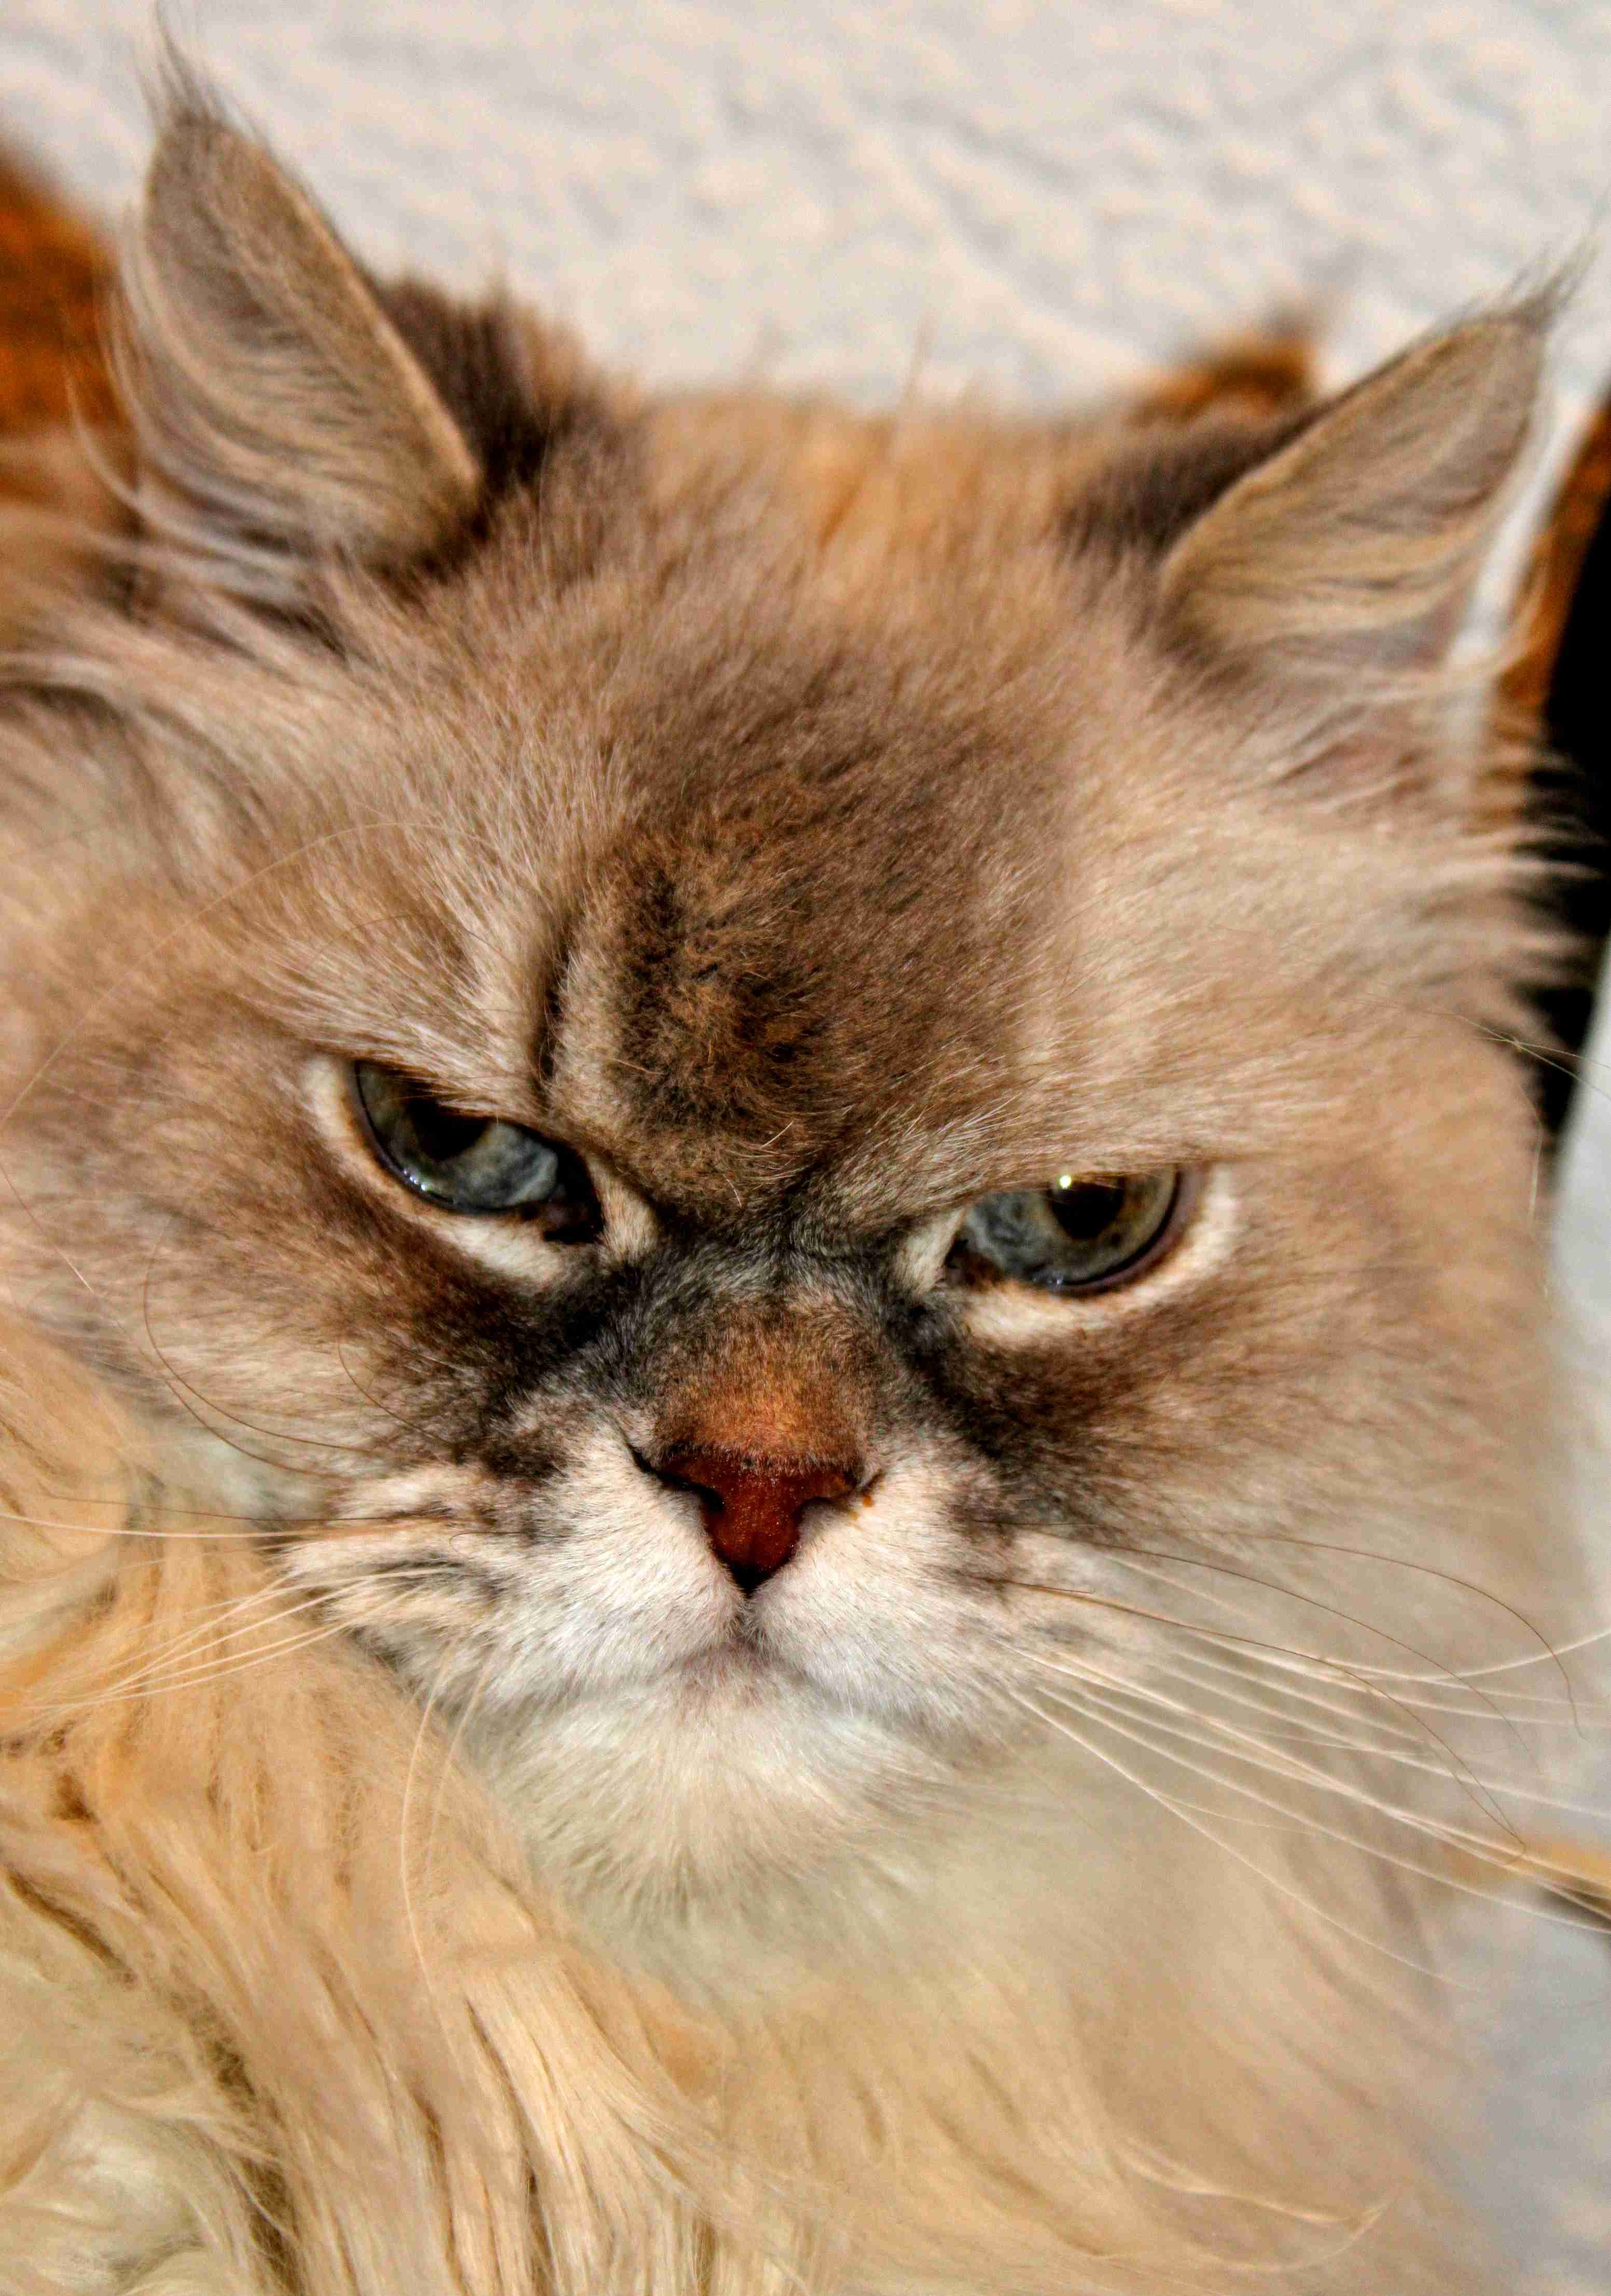
animal, cat, mammal, fauna, close up, whiskers, animals, head, vertebrate, siberian, curious, cat face, cat's eyes, small to medium sized cats, cat like mammal, carnivoran, domestic short haired cat, domestic long haired cat, british semi longhair